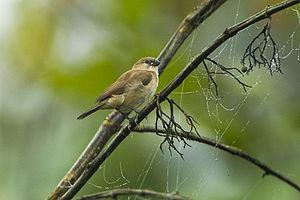
L'Amarante pointé est une espèce de passereaux de la famille des Estrildidae.